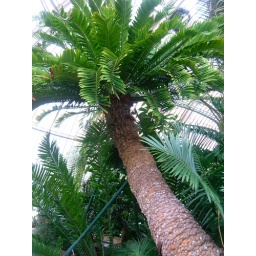
This cycad is the likely &amp;quot;oldest pot plant in the world&amp;quot;